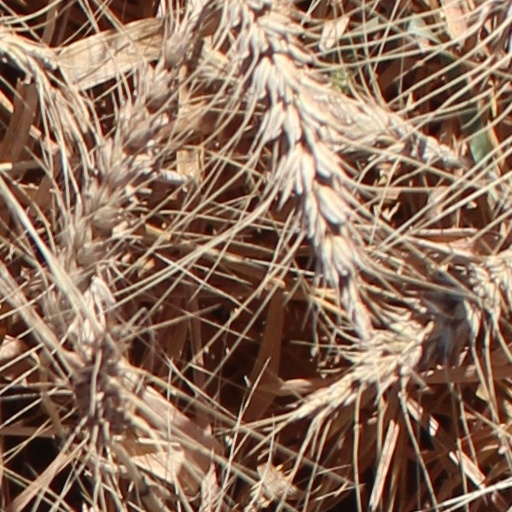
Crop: wheat